1862–63 United States Senate elections

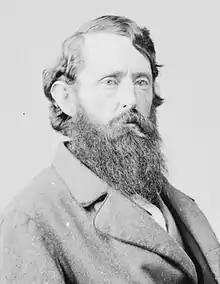
Senator Benjamin Gratz Brown

Democrat Waldo P. Johnson was expelled January 10, 1862 from the Class 3 seat for supporting the rebellion. Unionist (and later Unconditional Unionist) Robert Wilson was appointed January 17, 1862 to continue the term, pending a special election.